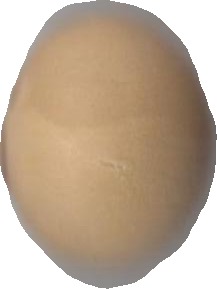
Variety: Grobogan